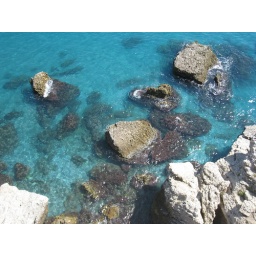
The sea was a lovely turquise colour, and you could clearly see fish swimming arou8nd in it ;}